Chris Tucker

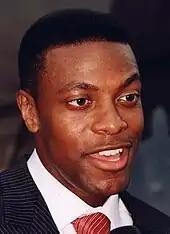

Tucker began showcasing his comedy skills before an audience in local Atlanta comedy clubs until he decided to move to Los Angeles in 1990 to further pursue his stand-up comedy career. In 1992, Tucker was a frequent performer on the HBO comedy series "Def Comedy Jam". He made his cinematic debut in "House Party 3" in 1994 and gained greater film recognition alongside N.W.A rapper Ice Cube in "Friday" the following year. In 1997, he co-starred in the films "The Fifth Element" and "Money Talks". He also played a supporting role in Quentin Tarantino's "Jackie Brown" and had a starring role in the spy comedy "Double-O-Soul", but the latter was never released.